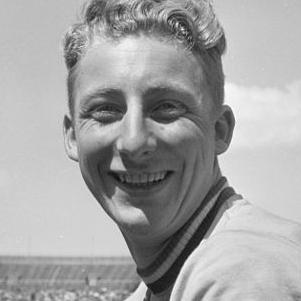
Age: 21